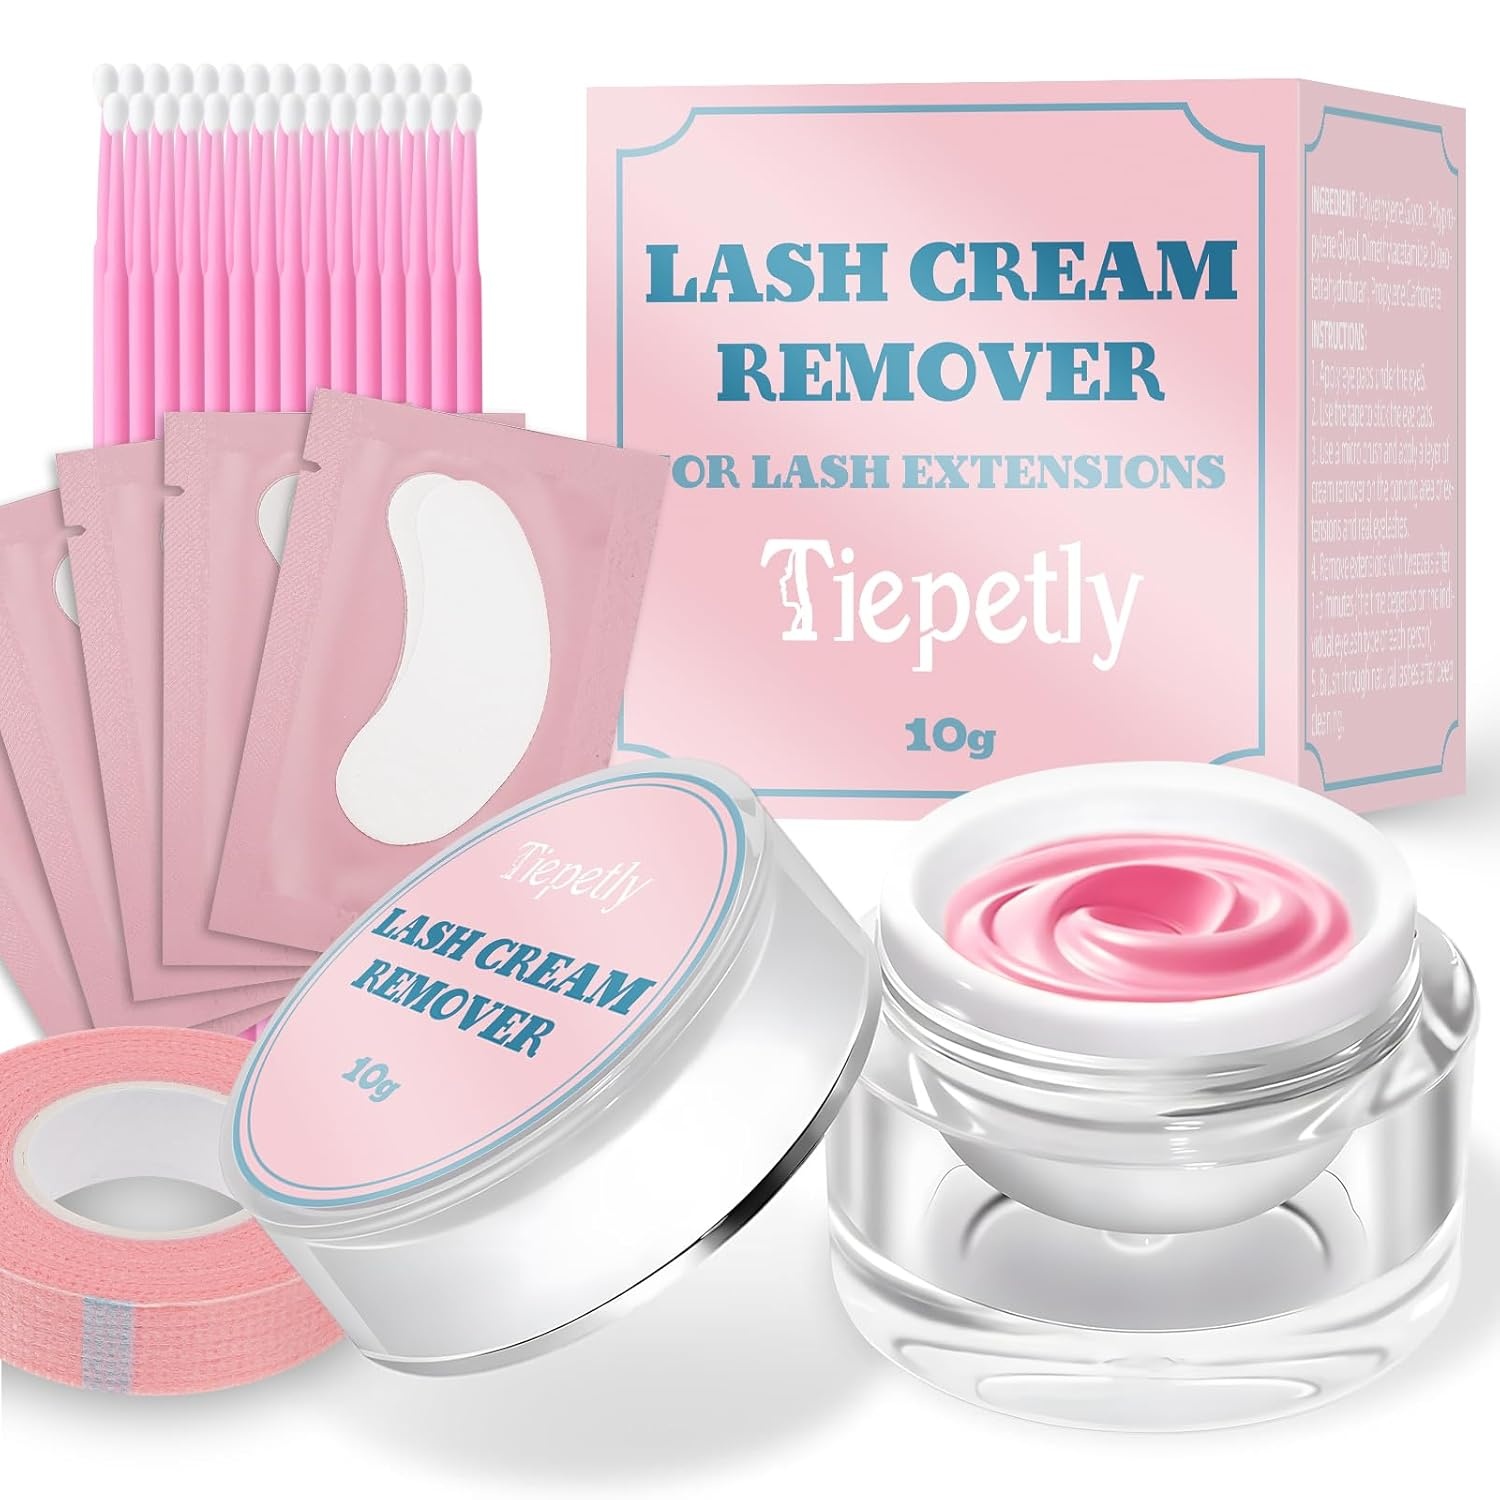
Tiepetly Eyelash Extension Remover, Dissolves Powerful Lash Extension Remover, Low Irritation, for Professional or Salon Use (10 g)
Overview Color : pink Brand : Tiepetly Material Feature : Cruelty Free Item Form : Individual Mounting Type : No installation required About this item GENTLE AND NON-IRRITATING: This lash extension remover is designed for removing eyelashes. It has a gentle formula that can quickly and effectively dissolve eyelash glue while keeping the eye comfortable COMPLETE ACCESSORIES: Our lash remover for lash extensions comes with tape, eye pads, and cotton swabs to ensure a clean and safe removal process. The tape helps to fix the eye pads to prevent sliding; the eye pads gently protect the skin around the eyes; the cotton swab makes removal more precise, helping you to complete the whole process easily EFFICIENT REMOVAL WITHOUT RESIDUE: This eyelash extension remover can quickly dissolve lash extension glue without leaving any greasiness or residue, ensuring that your eyelashes are fresh and clean, avoiding unnecessary cleaning steps EASY TO CONTROL: Compared with other gel removers, our eyelash glue remover has better control. The texture is not easy to flow, preventing lash extension remover from dripping into the eyes or on the skin. Provides a safer and more efficient eyelash removal experience EASY TO USE: First, fix the eye pads with tape. Then, apply an appropriate amount of lash remover on the eyelash extension. After 1-3 minutes, wipe off the remover and rinse thoroughly (Make sure to close your eyes during the whole process)
Brand: Tiepetly
Category: Health & Beauty > Personal Care > Cosmetics > Cosmetic Tools > Makeup Tools > False Eyelash Accessories > False Eyelash Remover